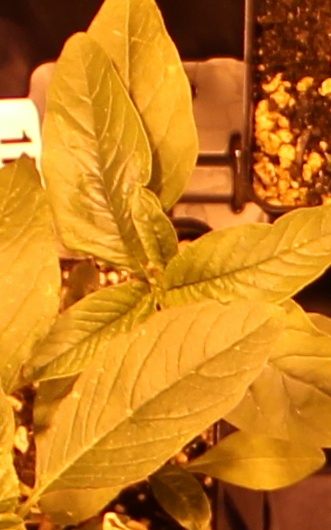
Label: Waterhemp